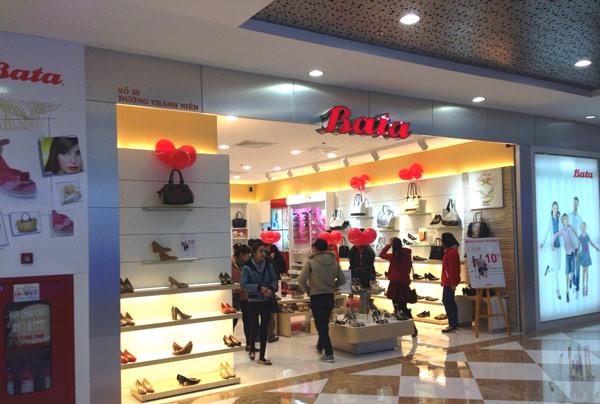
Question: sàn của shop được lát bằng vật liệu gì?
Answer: sàn của shop được lát bằng gạch men